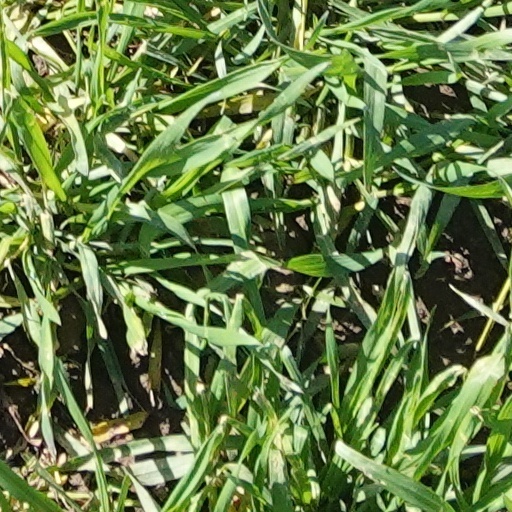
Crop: wheat